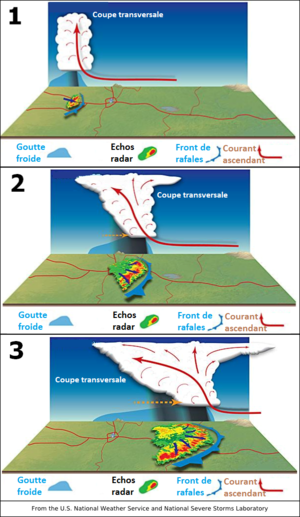
Développement d'un Derecho
Un derecho est un type de phénomène météorologique rare de convection profonde extratropicale qui se déplace rapidement et qui produit de très fortes rafales descendantes causant d'importants dommages généralisés. Il se classe dans la catégorie des systèmes convectifs de méso-échelle. Le derecho dure plusieurs heures, même au-delà de 10 heures, et parcourt donc une très grande distance, pouvant dépasser les 1 000 km. La ligne orageuse s'étend également sur au moins 300 km de longueur, donne des vents en rafales d'au moins 120 km/h assez généralisés et se déplace plus rapidement que le vent moyen de la basse troposphère.